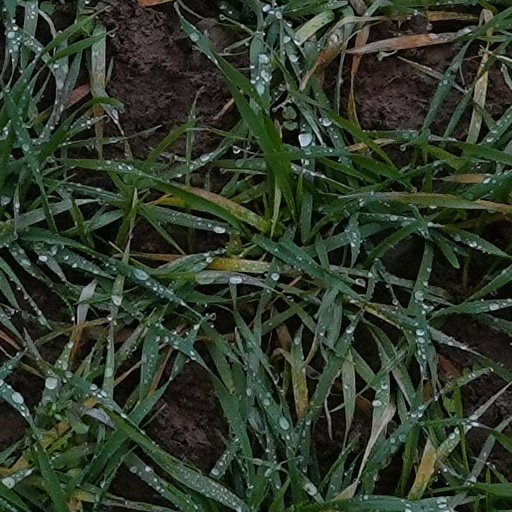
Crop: wheat